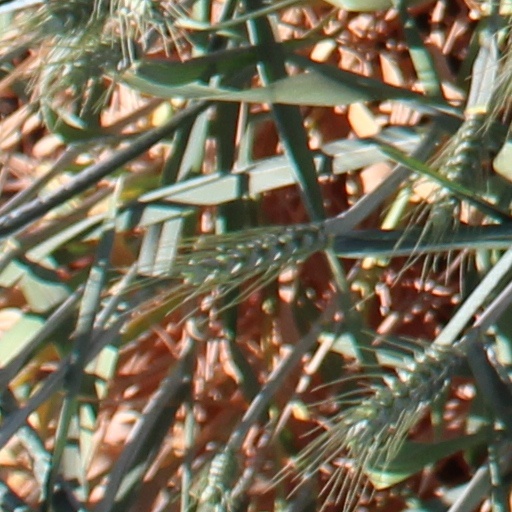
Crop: wheat